Theodore Hardeen

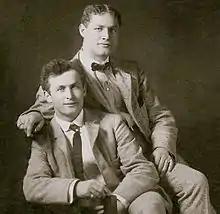
Hardeen with his brother, Houdini (seated left) c. 1901

Will Goldston, English stage magician and editor of the "Magician Annual", wrote that: